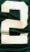
Number: 2